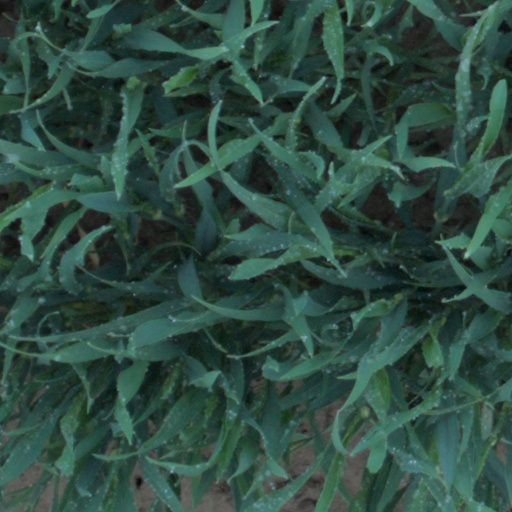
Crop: wheat